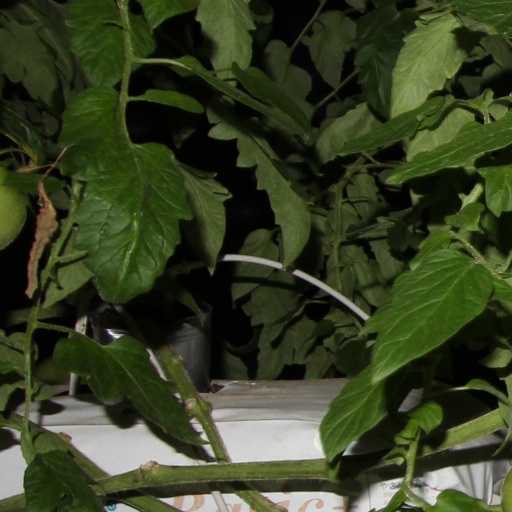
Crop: tomato